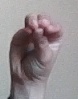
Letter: ha